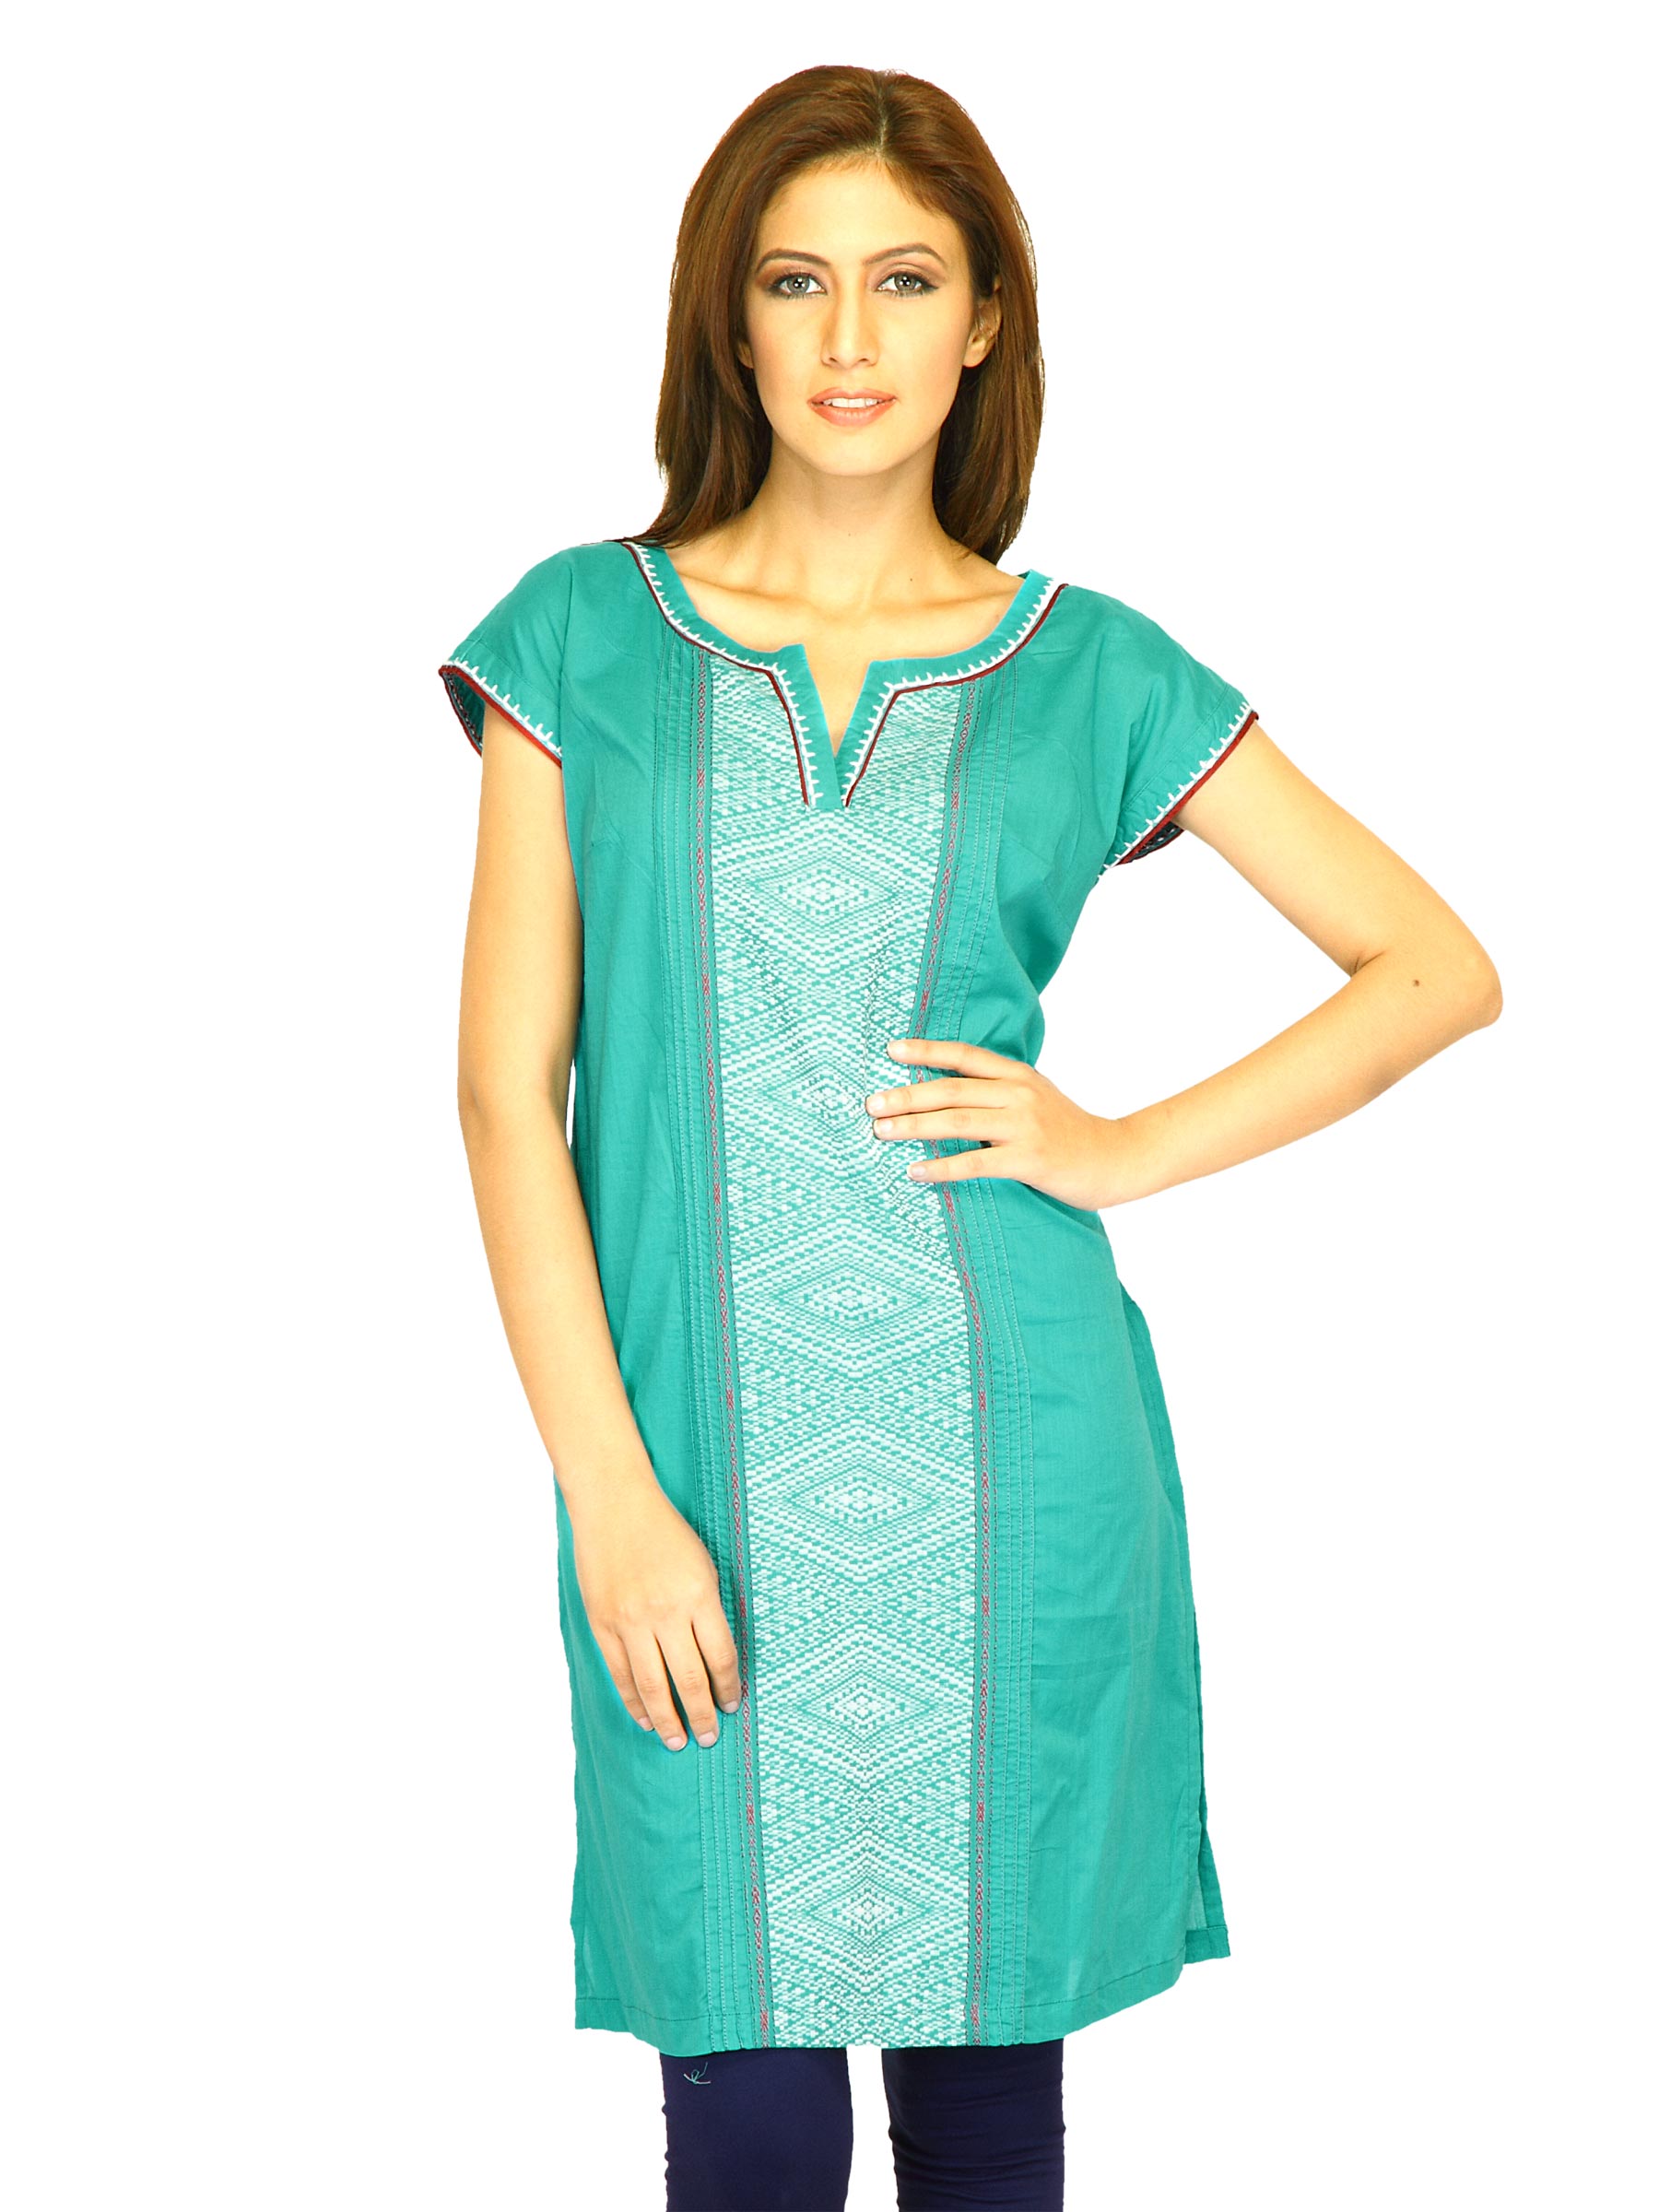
W Women Solid Teal Blue Kurtas
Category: Apparel / Topwear / Kurtas
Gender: Women
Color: Blue
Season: Summer 2011
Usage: Ethnic